Portraits by Vincent van Gogh

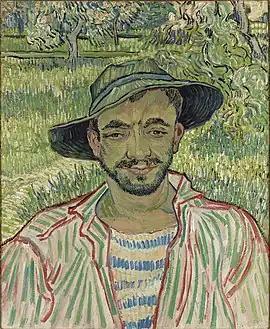
"Garçon"

François Trabuc, who was the chief orderly at Saint-Paul, and his wife, Jeanne both sat for van Gogh. François Trabuc had a look of "contemplative calm" which van Gogh found interesting in spite of the misery he had witness at Saint-Paul and a Marseilles hospital during outbreaks of cholera. He wrote to Theo of Trabuc's character, a military presence and "small keen black eyes". If it were not for his intelligence and kindness, his eyes could seem like that of a bird of prey.